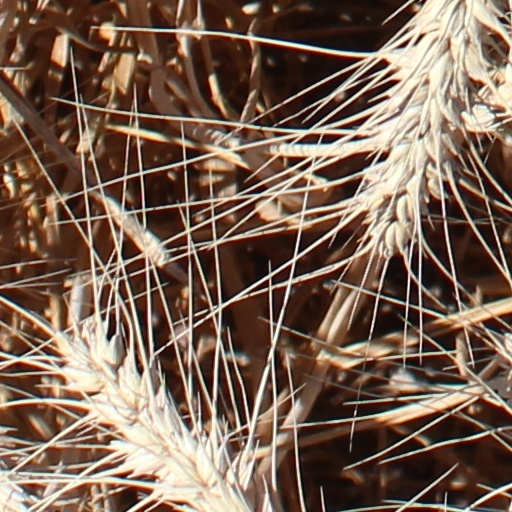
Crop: wheat